Tunisian cuisine

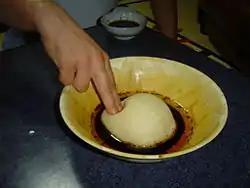
The North African dish "asida" is a lump of cooked wheat dough, sometimes with added butter or honey

Unlike other North African cuisines, Tunisian food is quite spicy. A popular condiment and ingredient which is used extensively in Tunisian cooking, "harissa", is a mix of ground chili peppers, garlic, and caraway or spices commonly sold together as a paste. It is usually the most important ingredient in different sauces and gravies. Westernised harissa mostly contains red chilies to replace black cumin, which is different from standard cumin. Other common spices include cumin or cumin seeds, garlic, caraway seeds, coriander seeds and paprika. A recipe for the sauce includes red chili peppers and garlic, flavored with coriander, cumin, olive oil and often tomatoes.